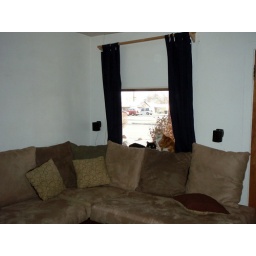
when you come in the door the sofa is on your right